Yerkes 41-inch reflector

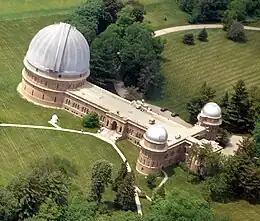
Yerkes Observatory; the 41-inch reflector is in the front (southern) dome.

Yerkes 41-inch reflector is a 40-inch aperture (101.6 cm) reflecting telescope at the Yerkes Observatory, that was completed in 1968. It is known as the 41 inch to avoid confusion with a 40-inch refractor at the observatory. Optically it is a Ritchey–Chrétien design, and the main mirror uses low expansion glass. The telescope was used as a testbed for an adaptive optics system in the 1990s.